Fjord City

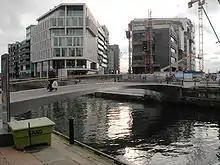
Tjuvholmen

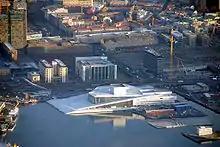
Bjørvika

Development of the Tjuvholmen commenced in 2008. This is a mixed residential and commercial area, and home to the Norwegian National Academy of Ballet.